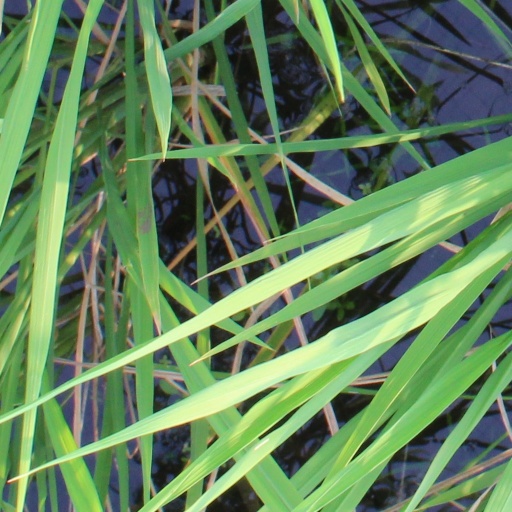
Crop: rice